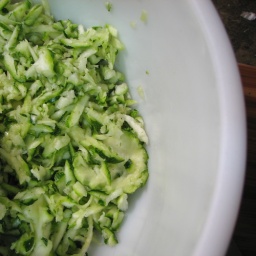
zucchini in vintage milk glass bowl